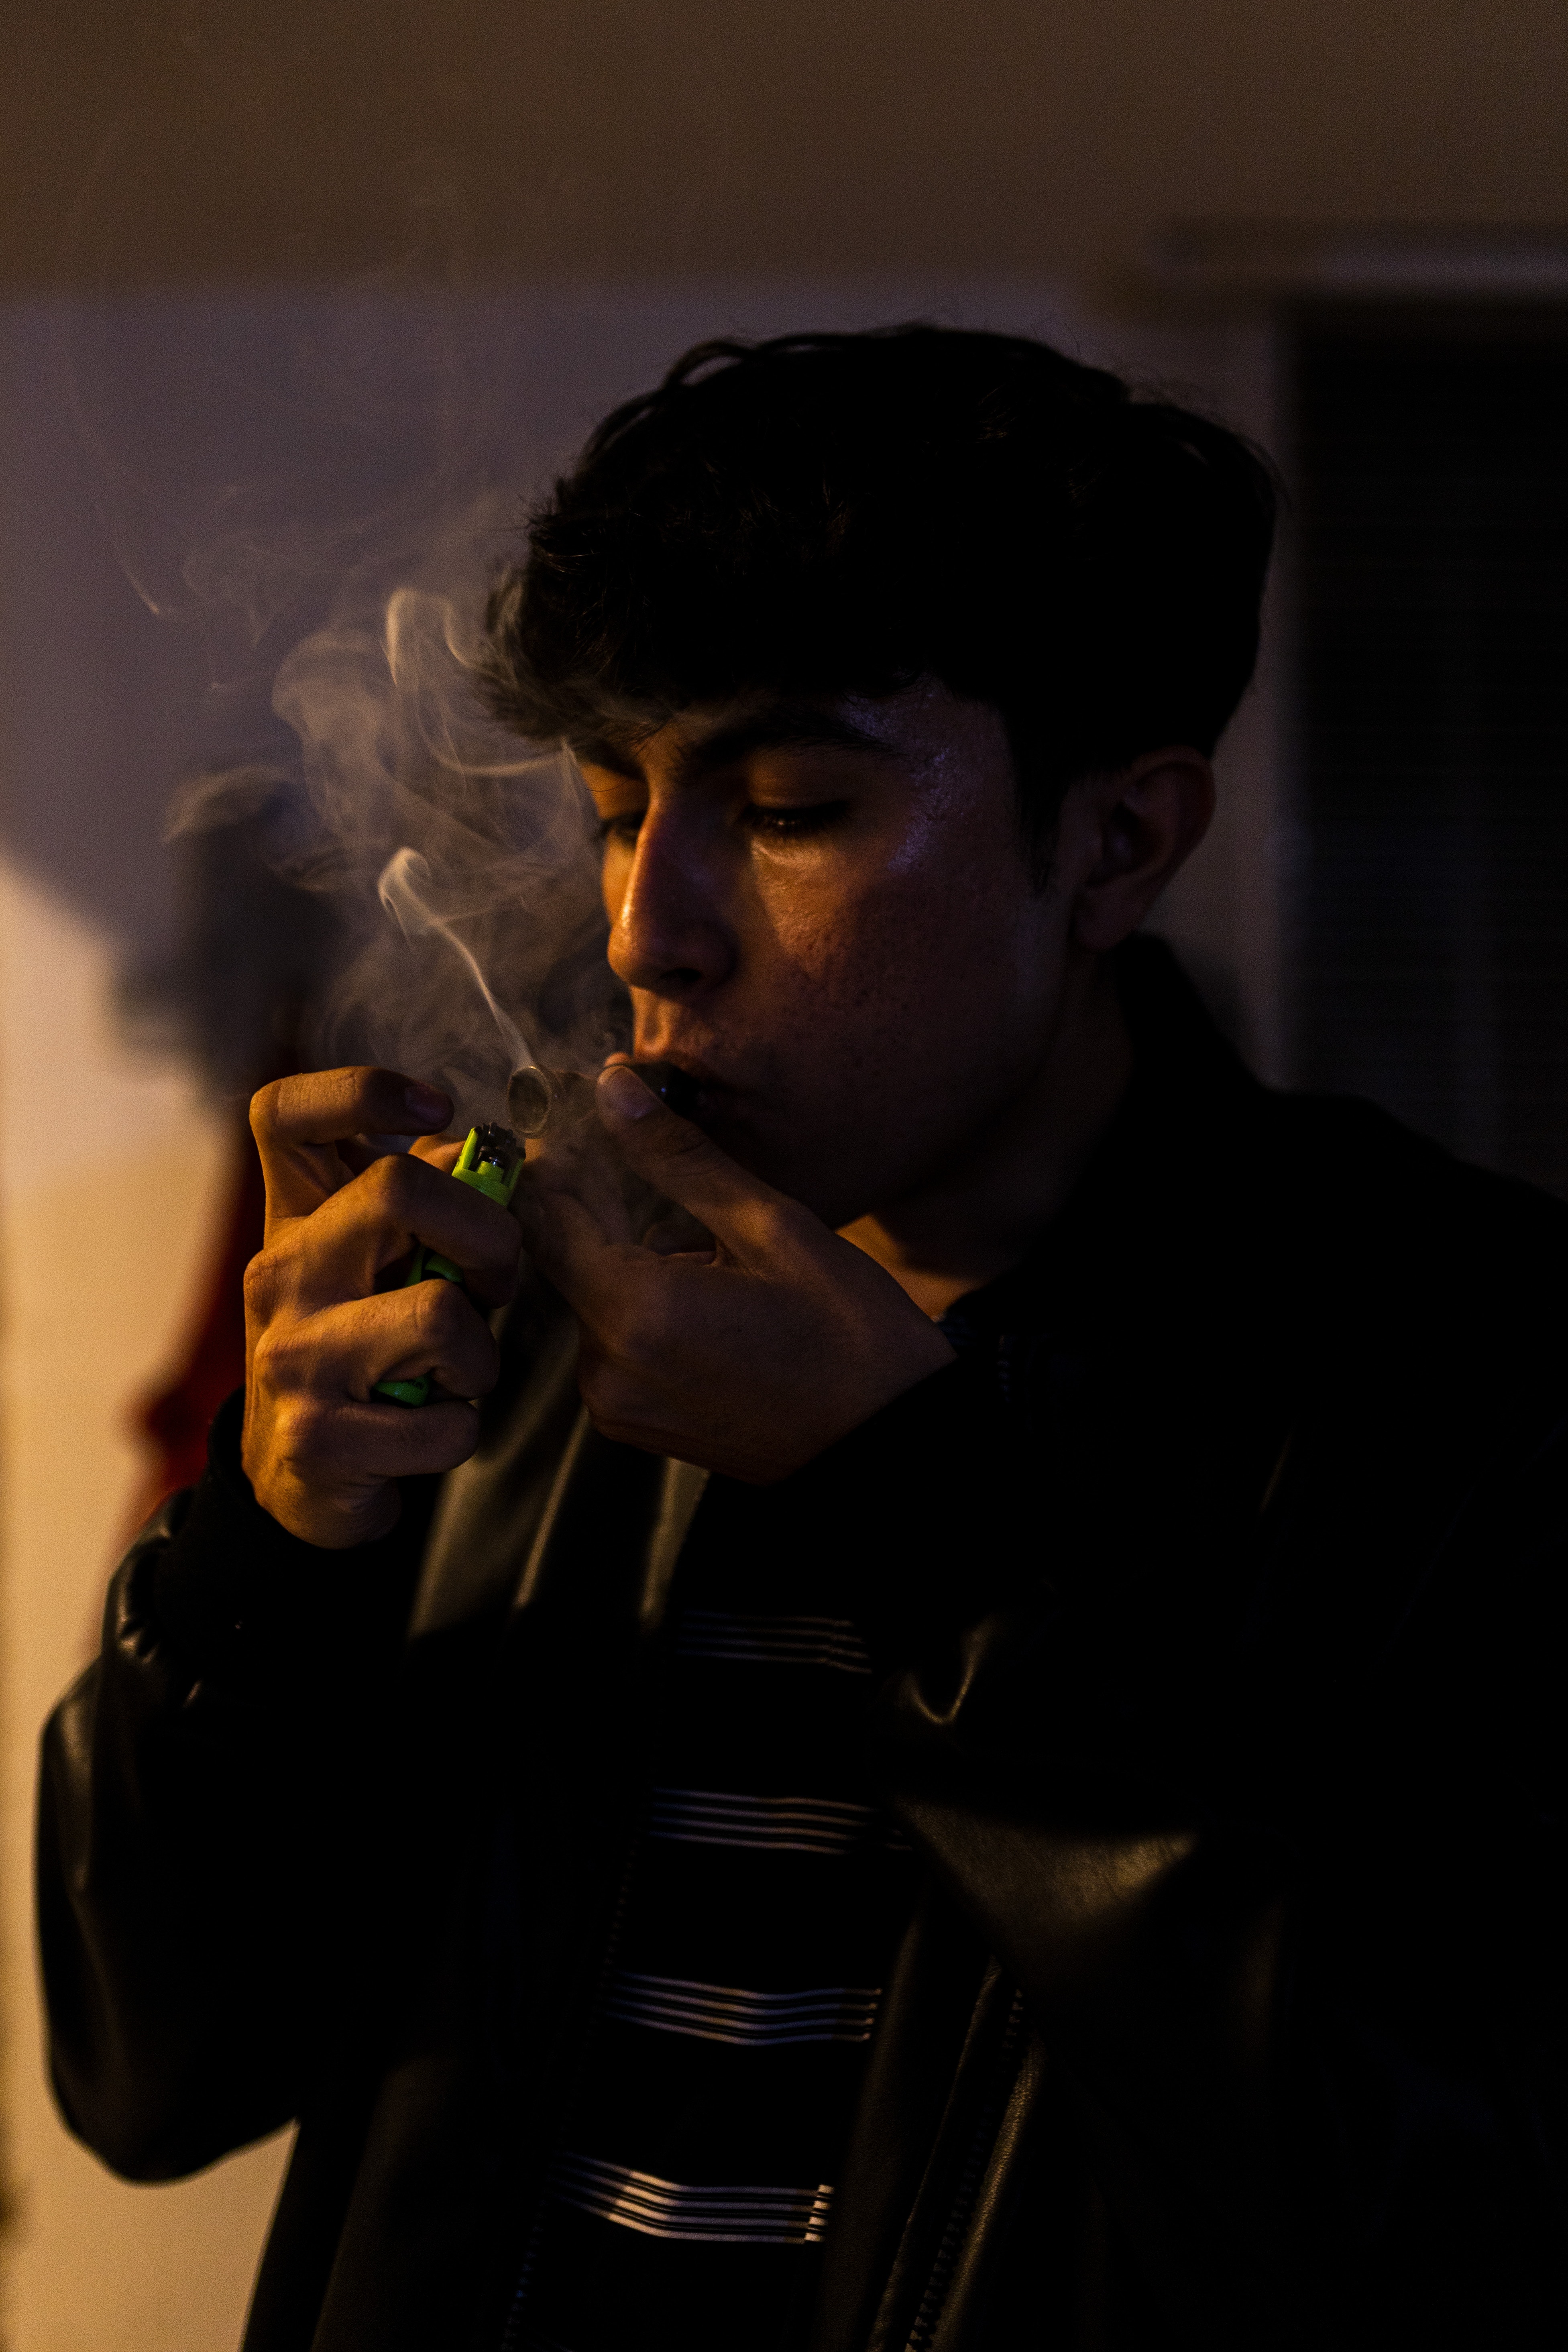
woman, flash photography, gesture, cigarette, event, smoking, darkness, fun, smoke, audio equipment, formal wear, tobacco products, room, facial hair, music, singer, artist, night, entertainment, midnight, portrait, eyewear, pop music, performance, music artist